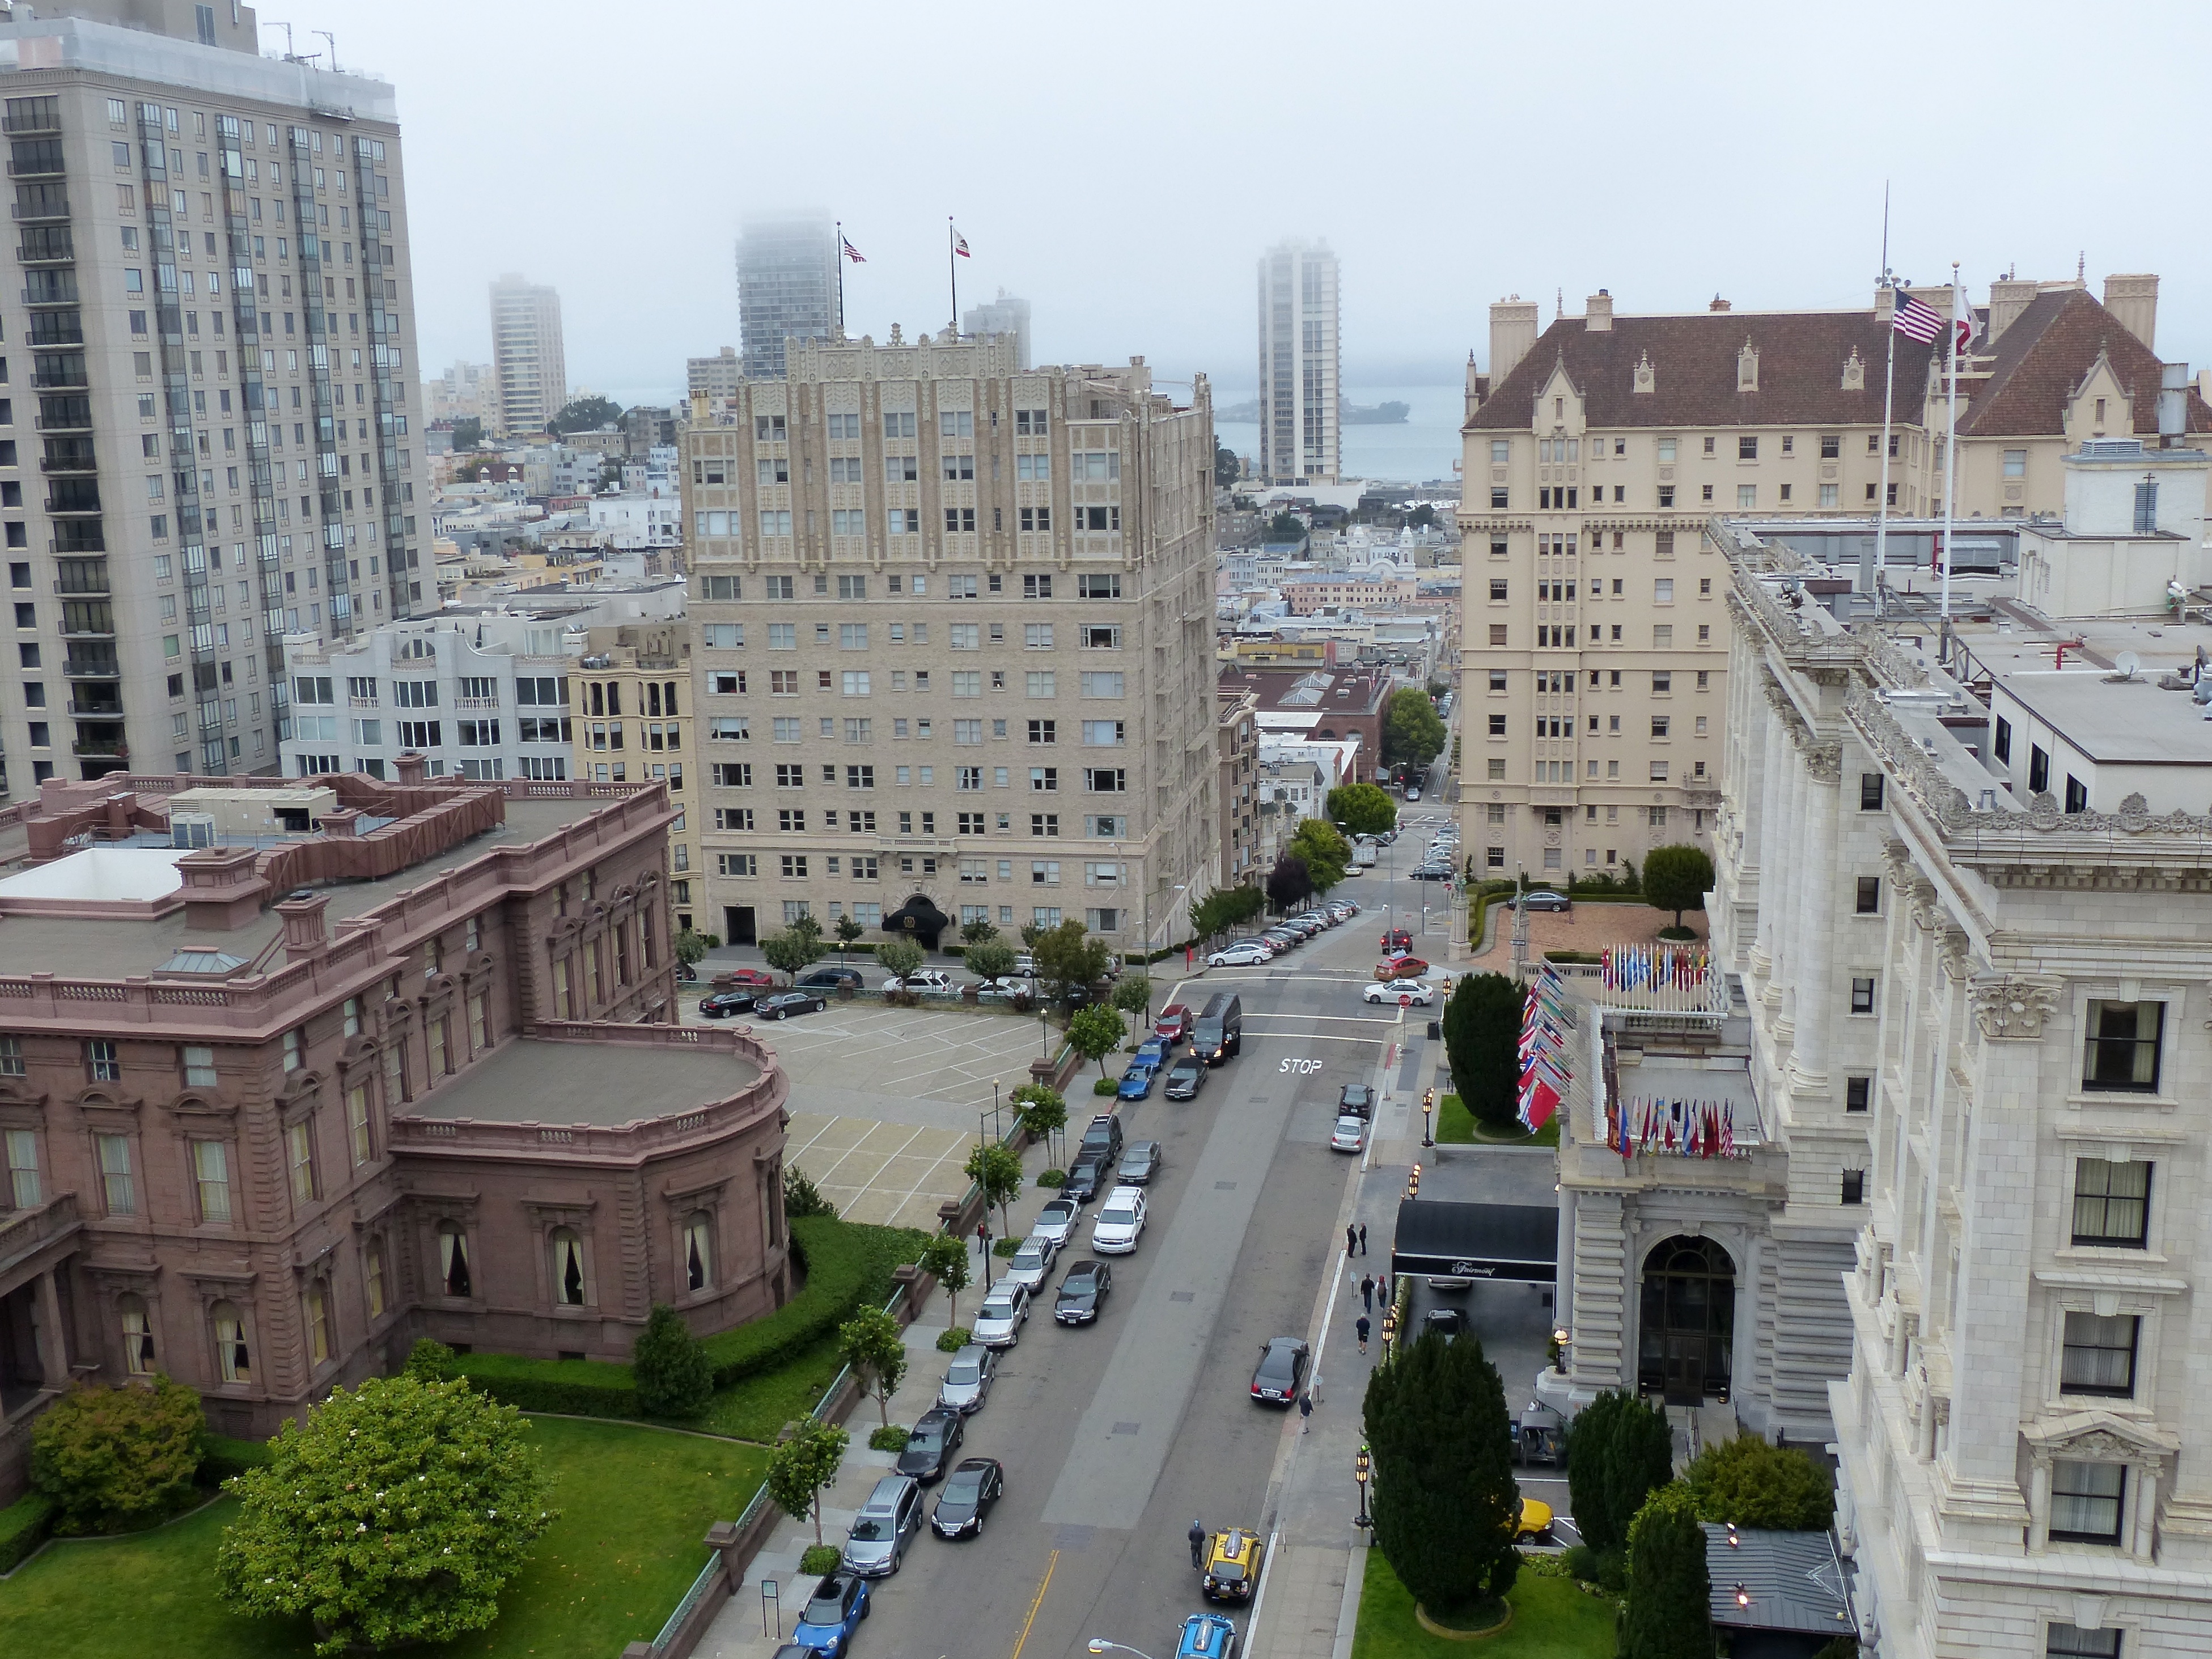
architecture, fog, town, city, skyscraper, cityscape, downtown, travel, plaza, usa, landmark, california, tower block, sanfrancisco, hotel, town square, intercontinental, nobhill, markhopkins, metropolis, neighbourhood, bird's eye view, aerial photography, urban area, residential area, human settlement, metropolitan area